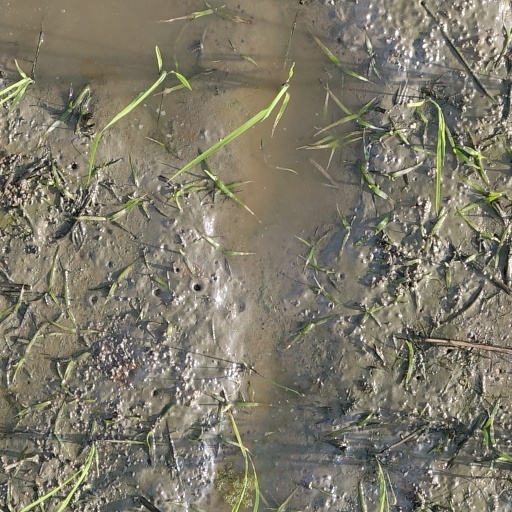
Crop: rice